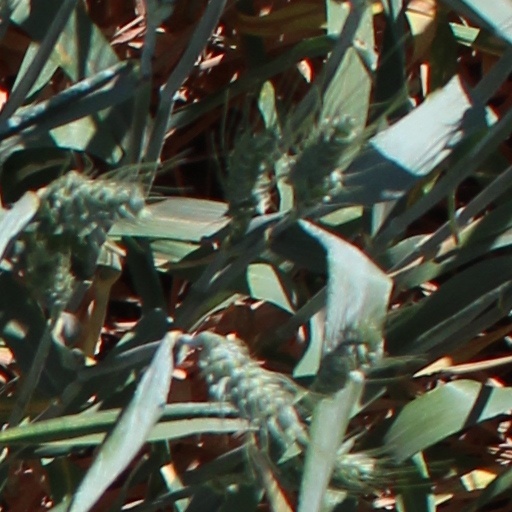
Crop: wheat